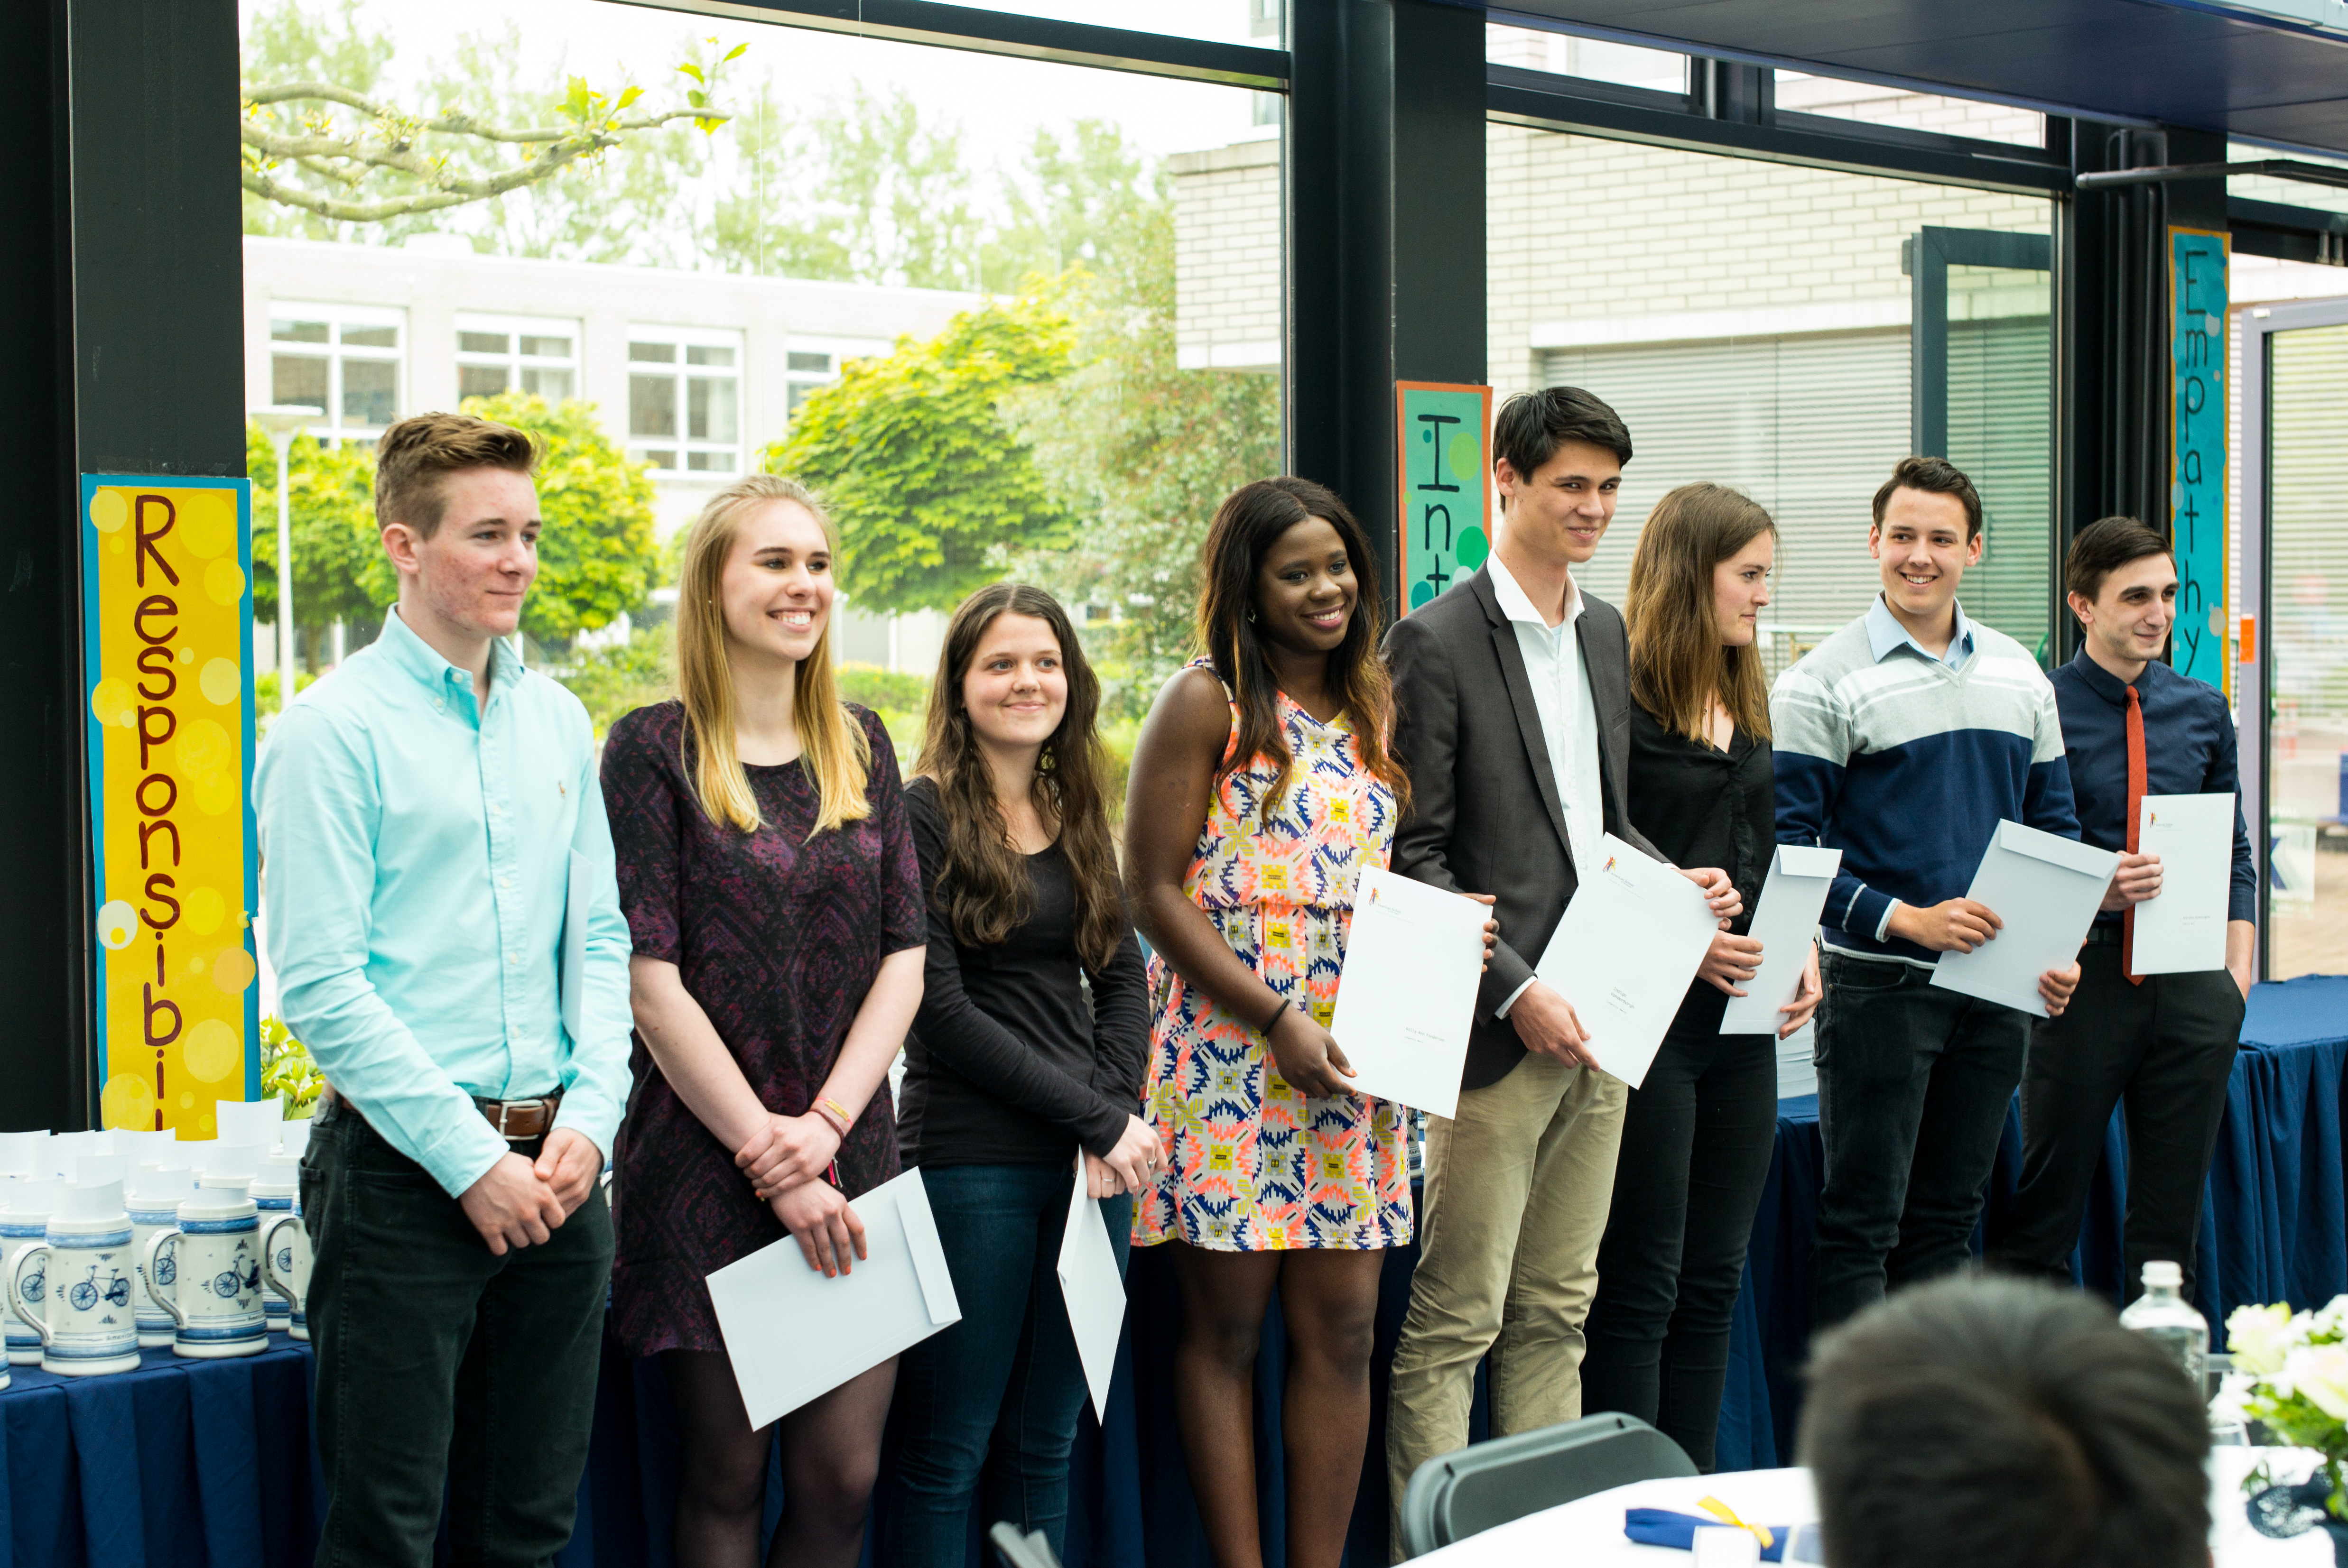
europe, high, community, ash, holland, hague, netherlands, international, m, american, team, students, cap, 50, school, senior, leica, 240, summilux, wassenaar, graduation, gown